Markus Gellhaus

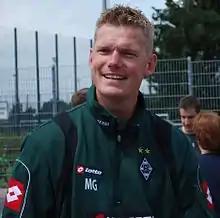

Markus Gellhaus (born 9 June 1970) is a former German football player and manager.